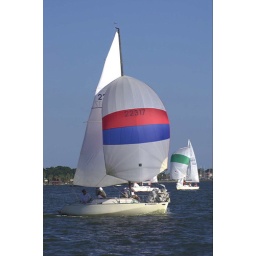
Clear Lake, Texas Wednesday sail boat races in 2006